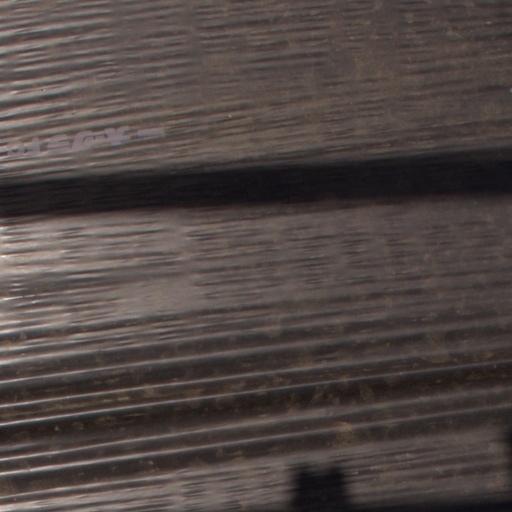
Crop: Jerusalem artichoke